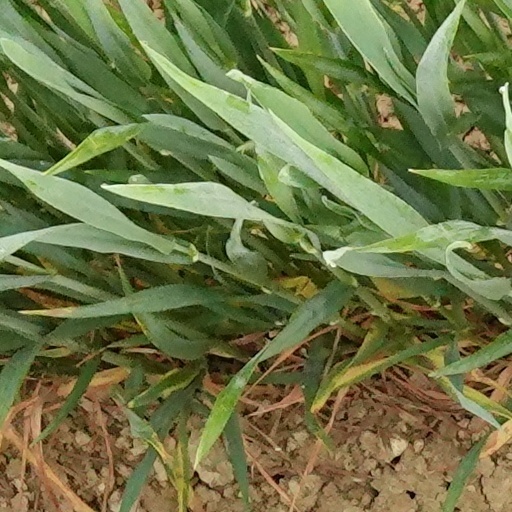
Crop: wheat